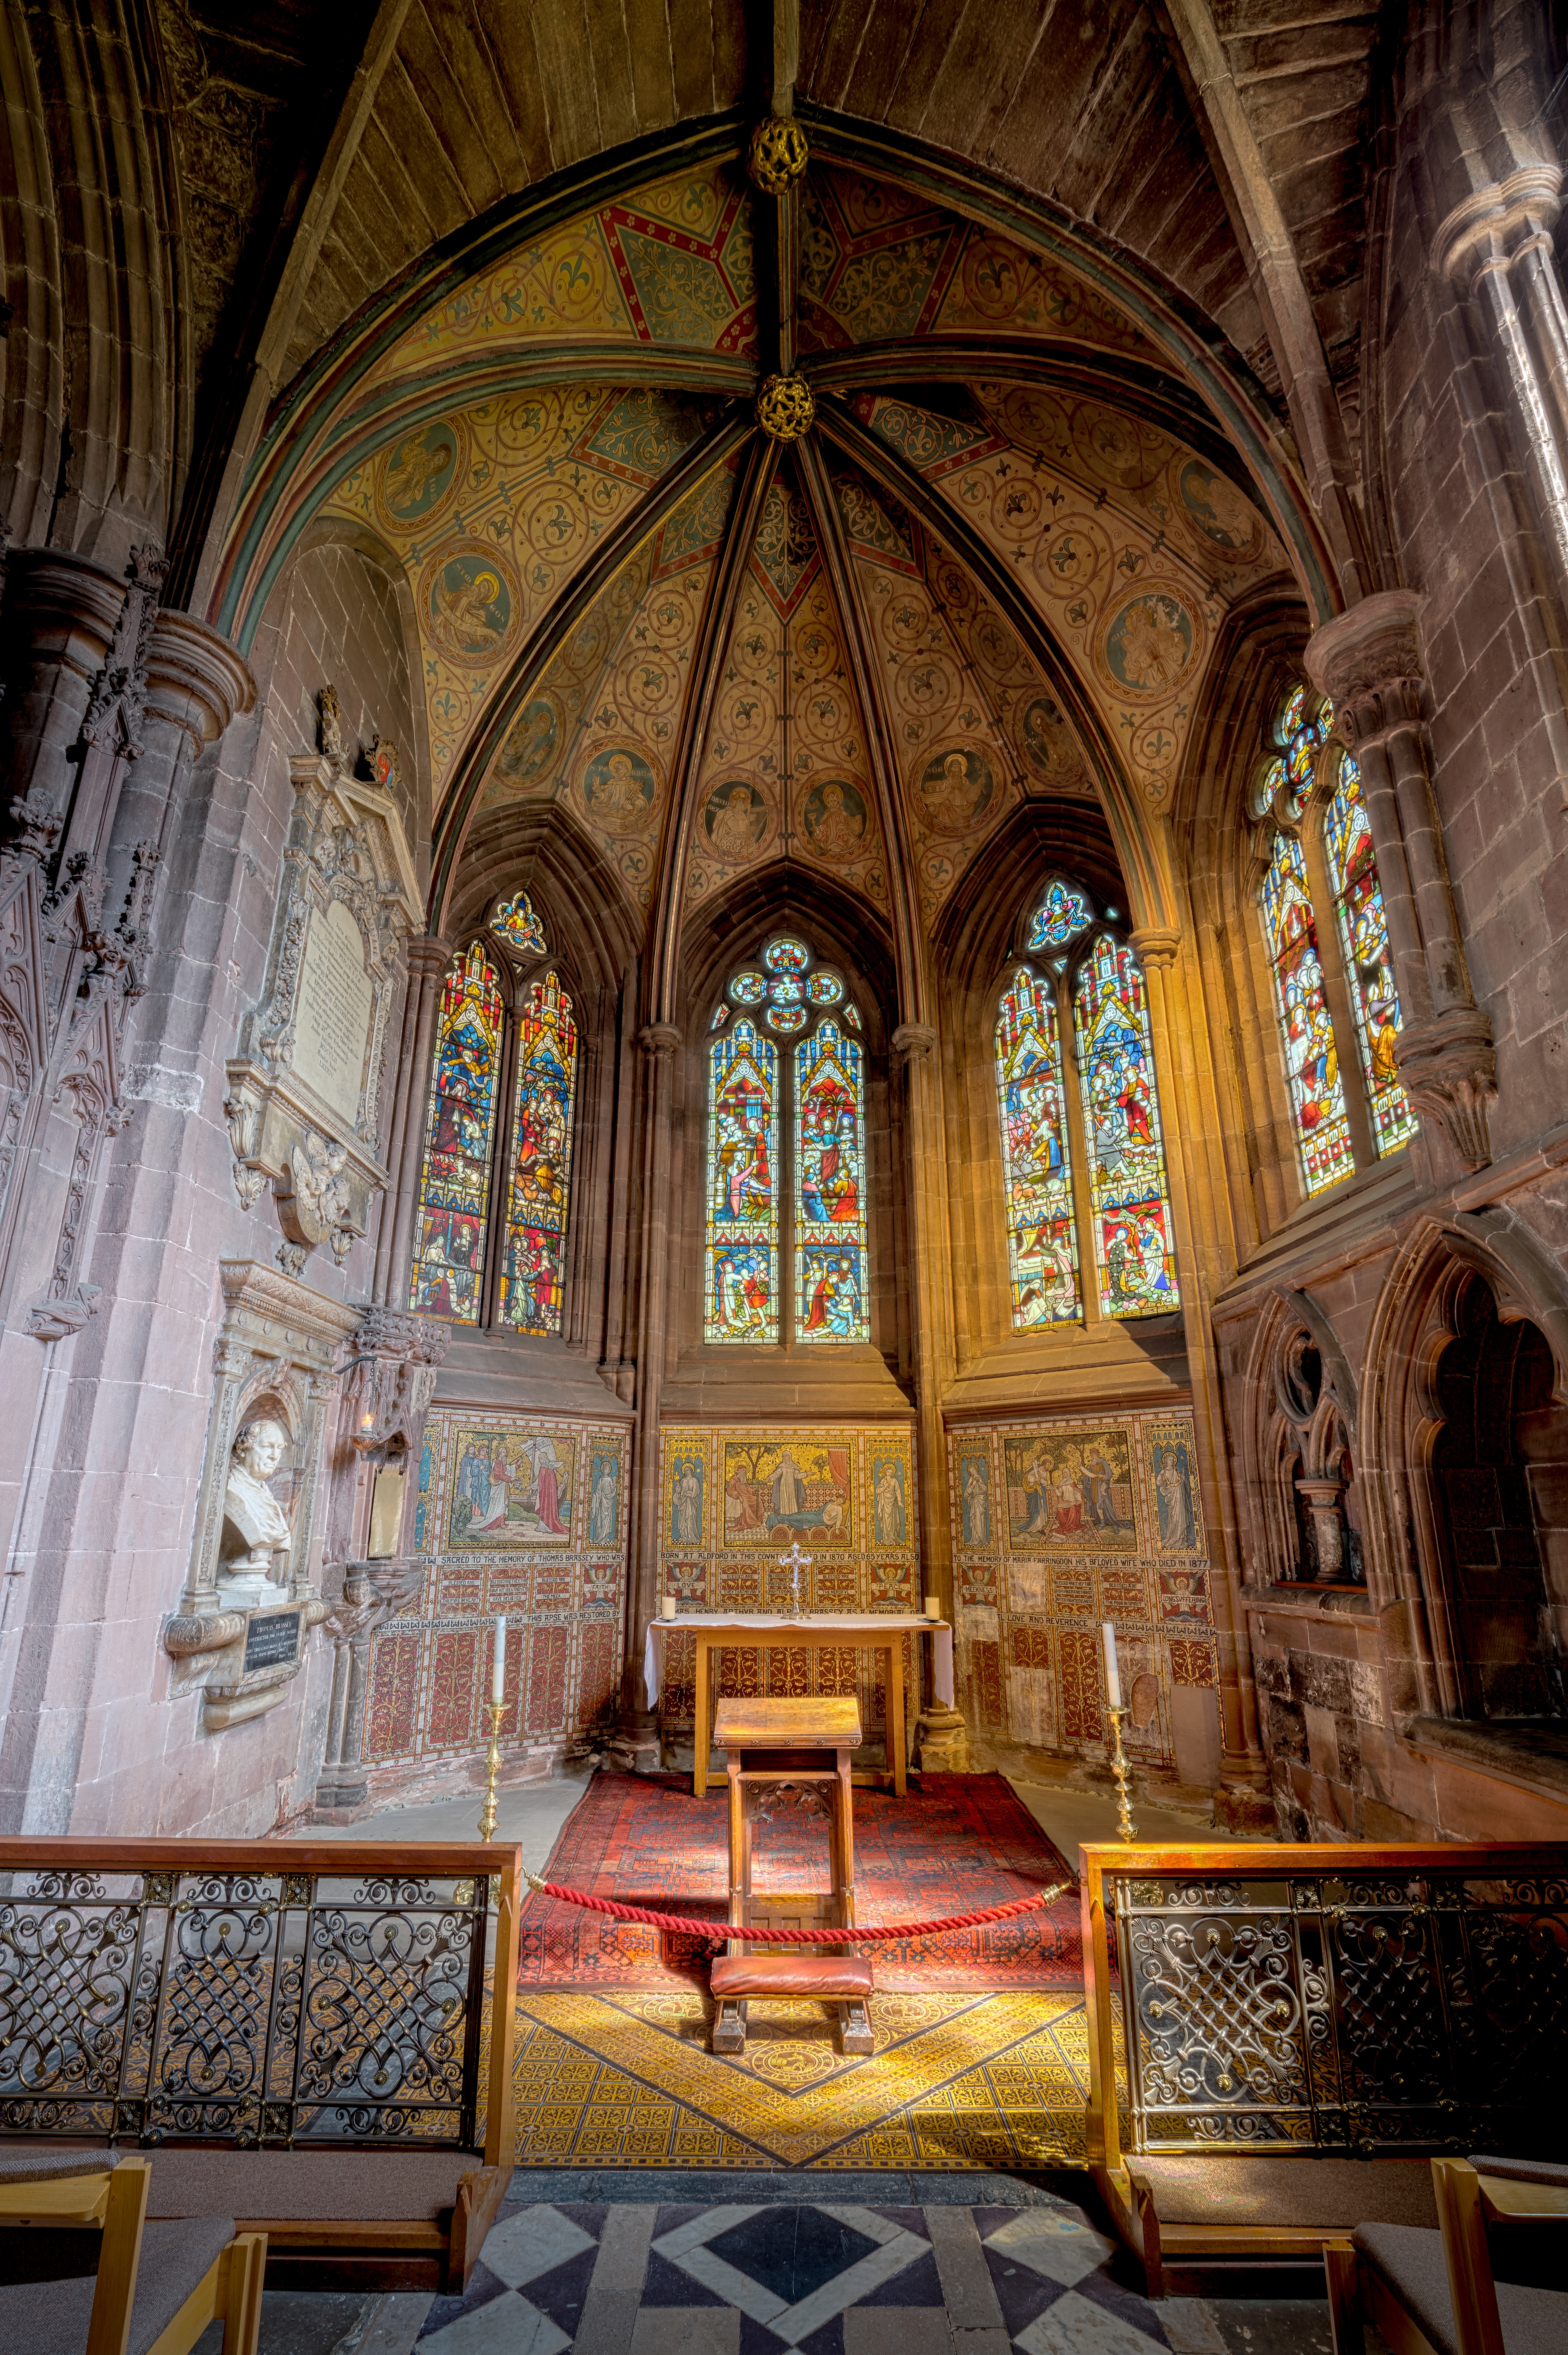
building, church, cathedral, chapel, place of worship, monastery, synagogue, basilica